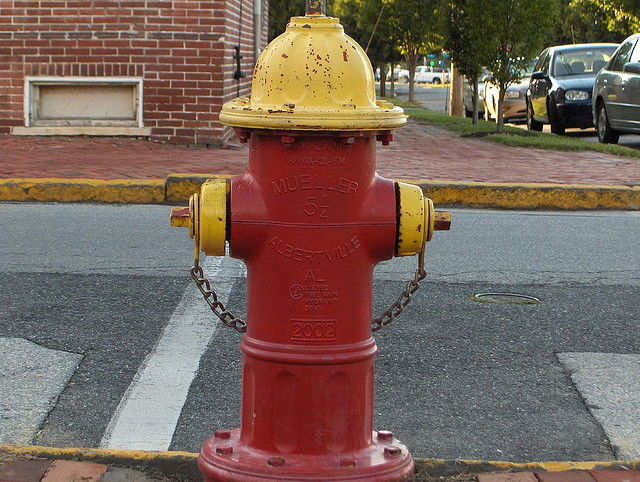
user: Given an image and a question. Answer the question in a short answer. Question: What is attached to this item when it is in use? Short Answer:
assistant: hose